Diving (association football)

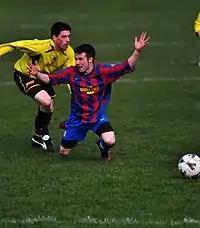
The player in blue and red's raised arms and look at the referee indicate a possible dive.

In association football, diving is an attempt by a player to gain an unfair advantage by falling to the ground and, often, feigning injury to give the impression that a foul has been committed. Dives are often used to exaggerate the amount of contact made during a challenge. Deciding whether a player has dived is often very subjective and among the most controversial areas of football discussion. Motivations for diving include receiving scoring opportunities via free kicks or penalty kicks or gaining a team advantage by invoking a penalty card for the opposition. Diving may also be referred to as simulation (the term used by FIFA), Schwalbe (used in continental European countries; lit. German for "swallow"), staging (for free kicks) (Australia) and flopping (North American sports in general).